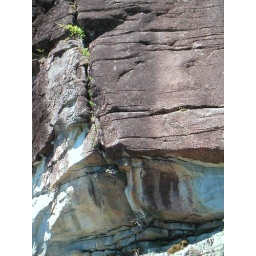
rock wall in Wash Cove